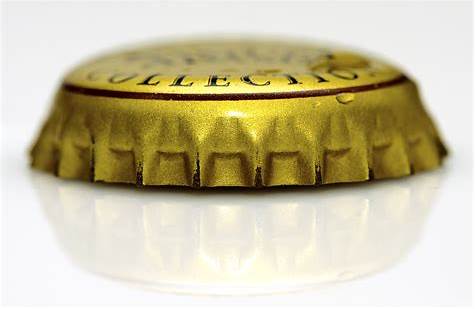
Waste category: metal